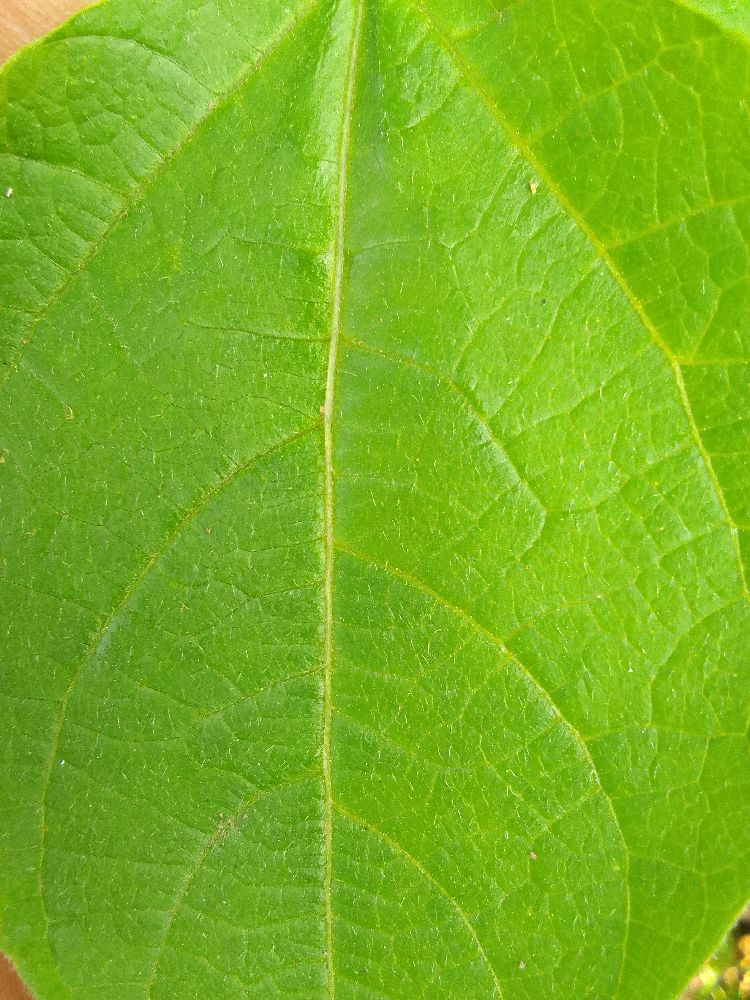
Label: healthy